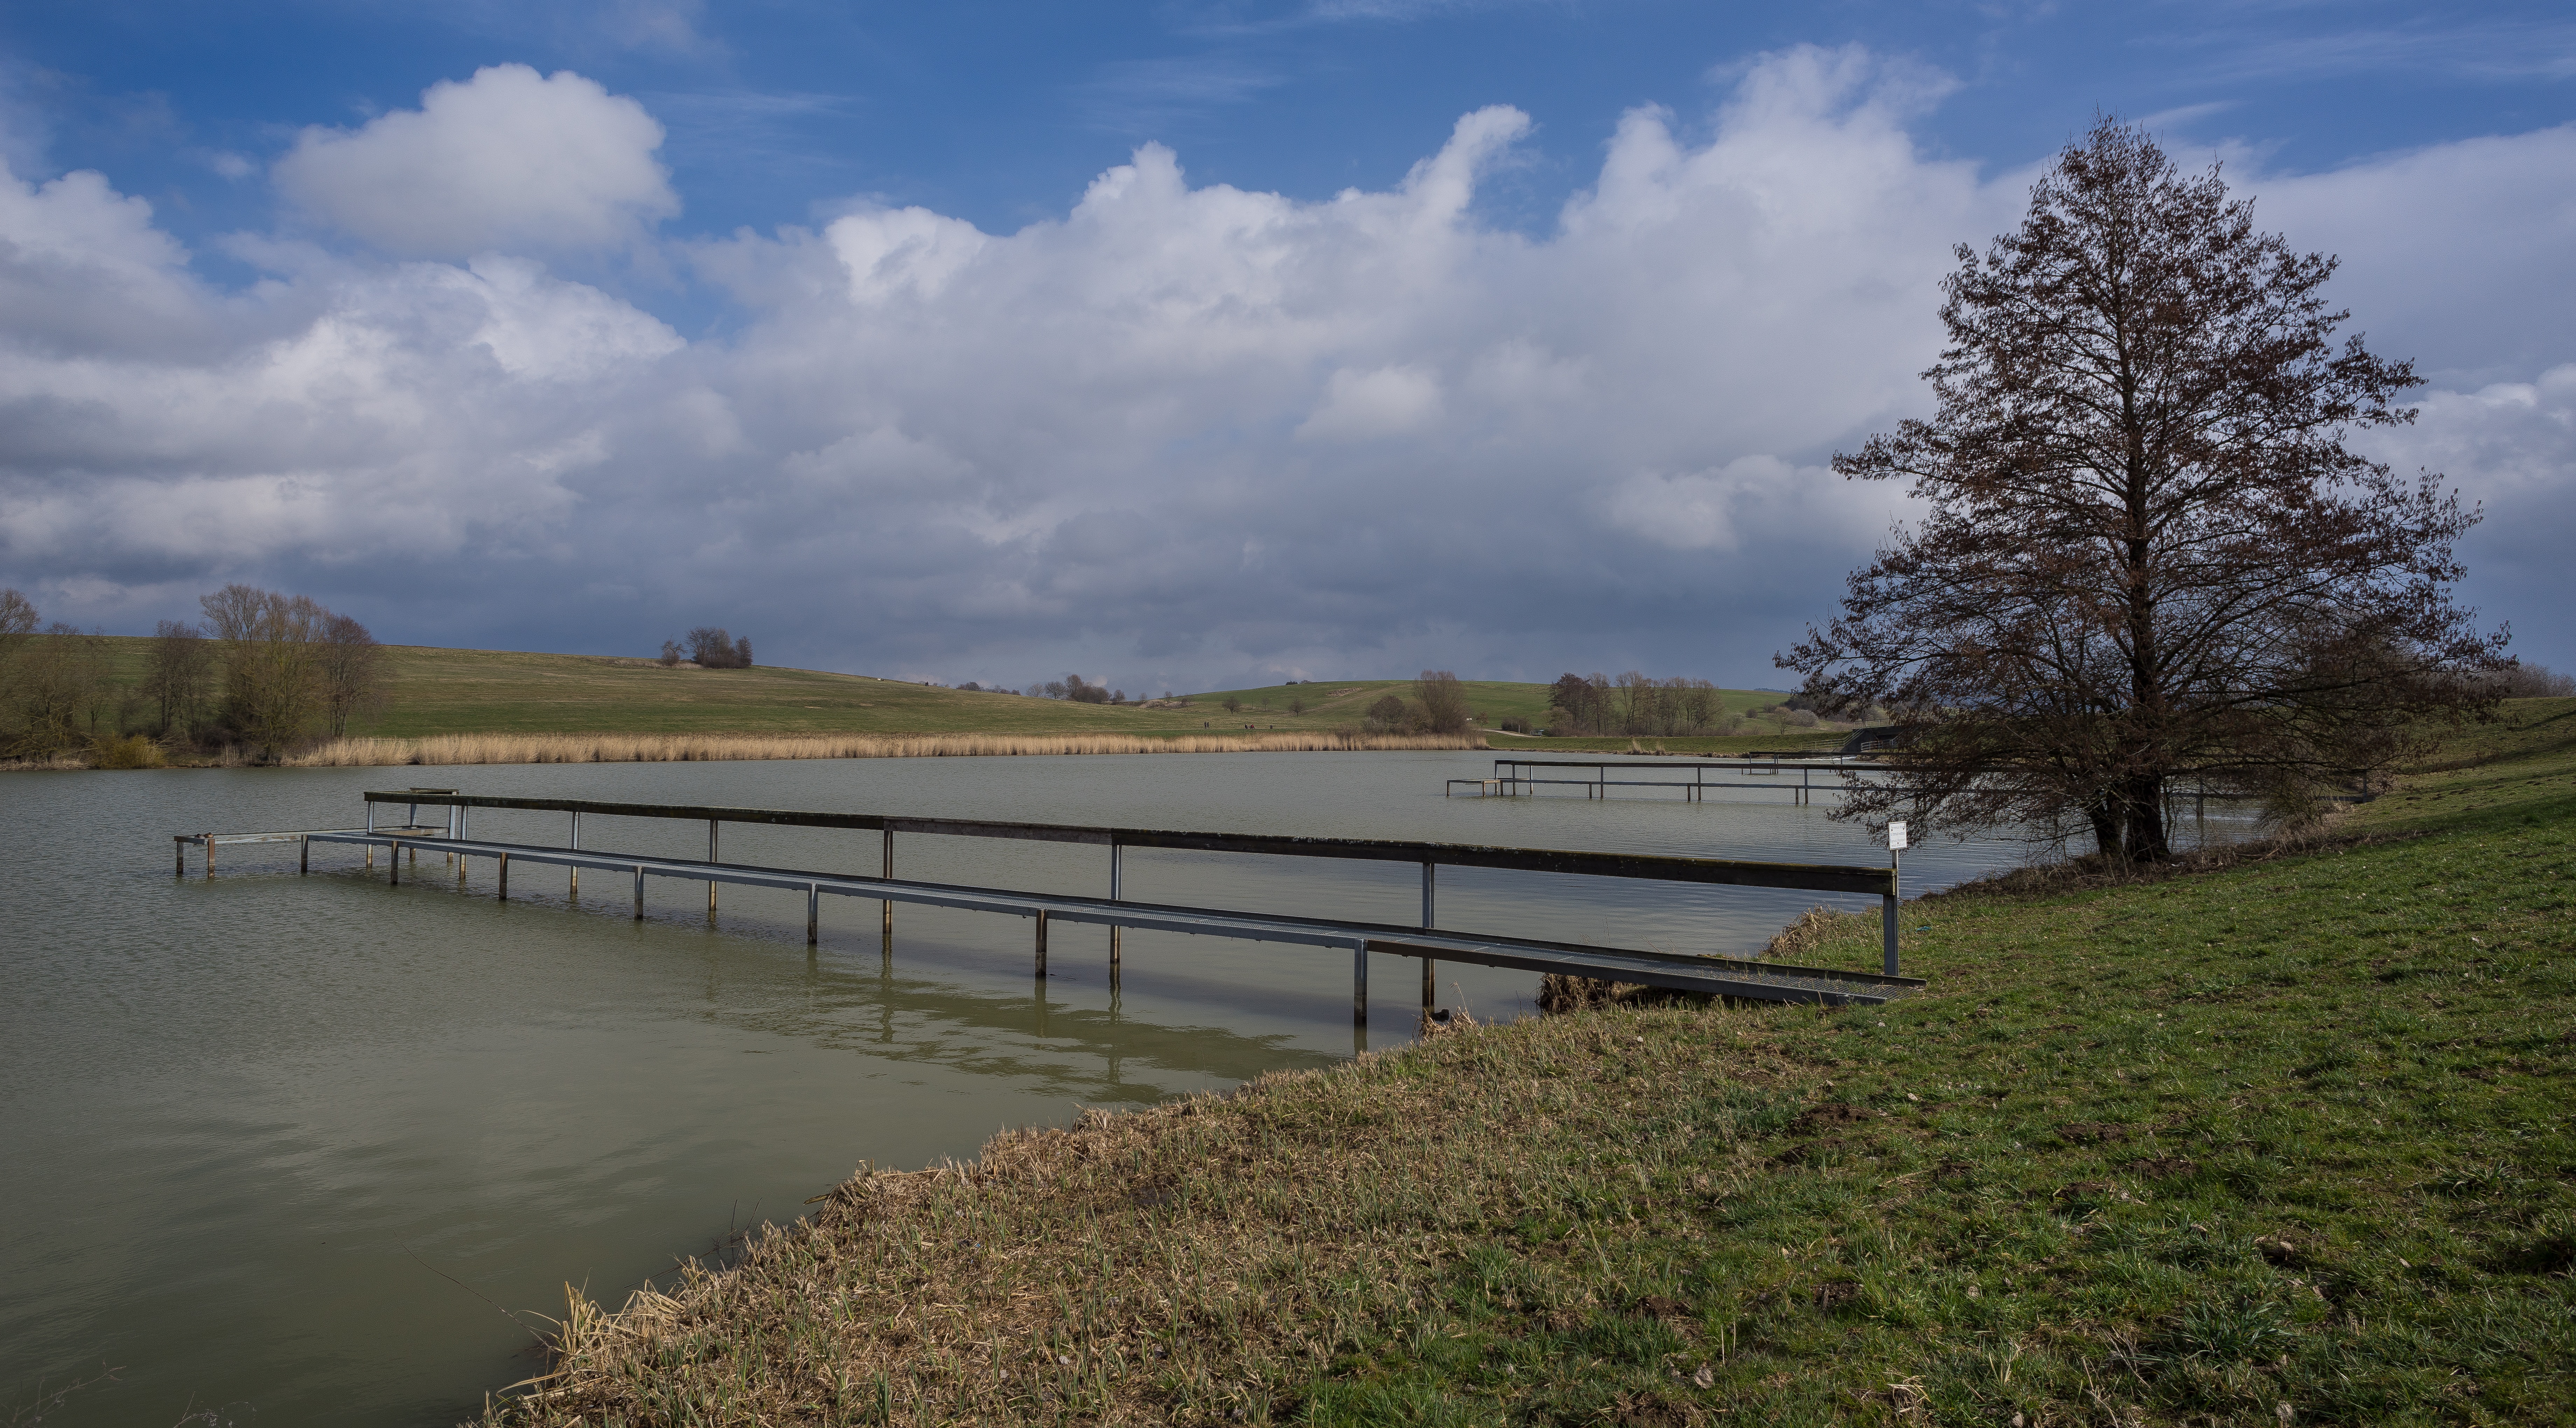
landscape, water, nature, sky, shore, lake, river, pond, web, reflection, reservoir, jetty, waterway, clouds, wetland, loch, cloudiness, books stausee, ellwangen, ostalb, web wood